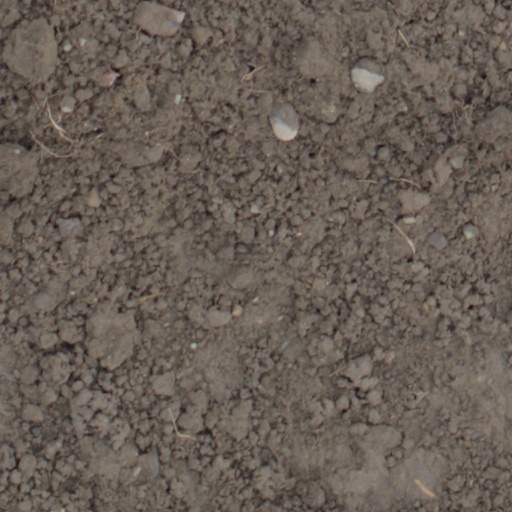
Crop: wheat